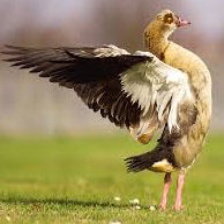
Species: EGYPTIAN GOOSE
Scientific name: ALOPOCHEN AEGYPTIACA
ImageNet parent category: goose